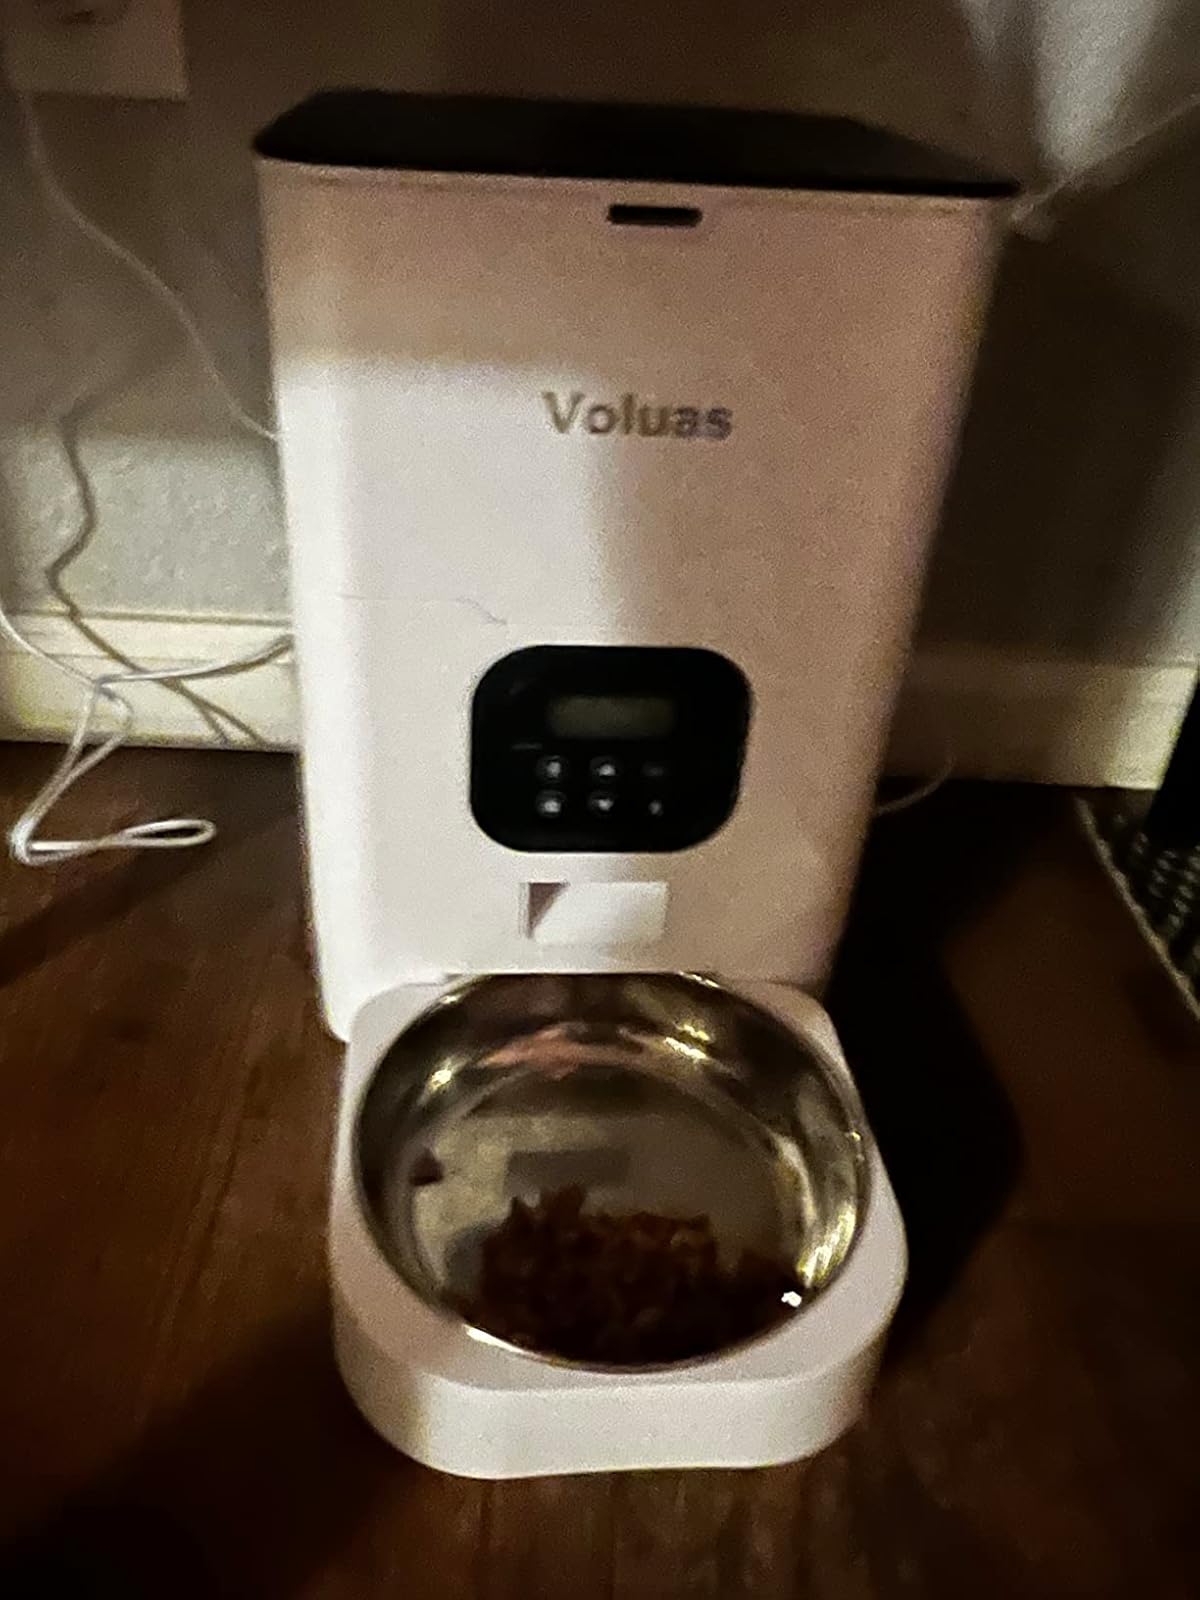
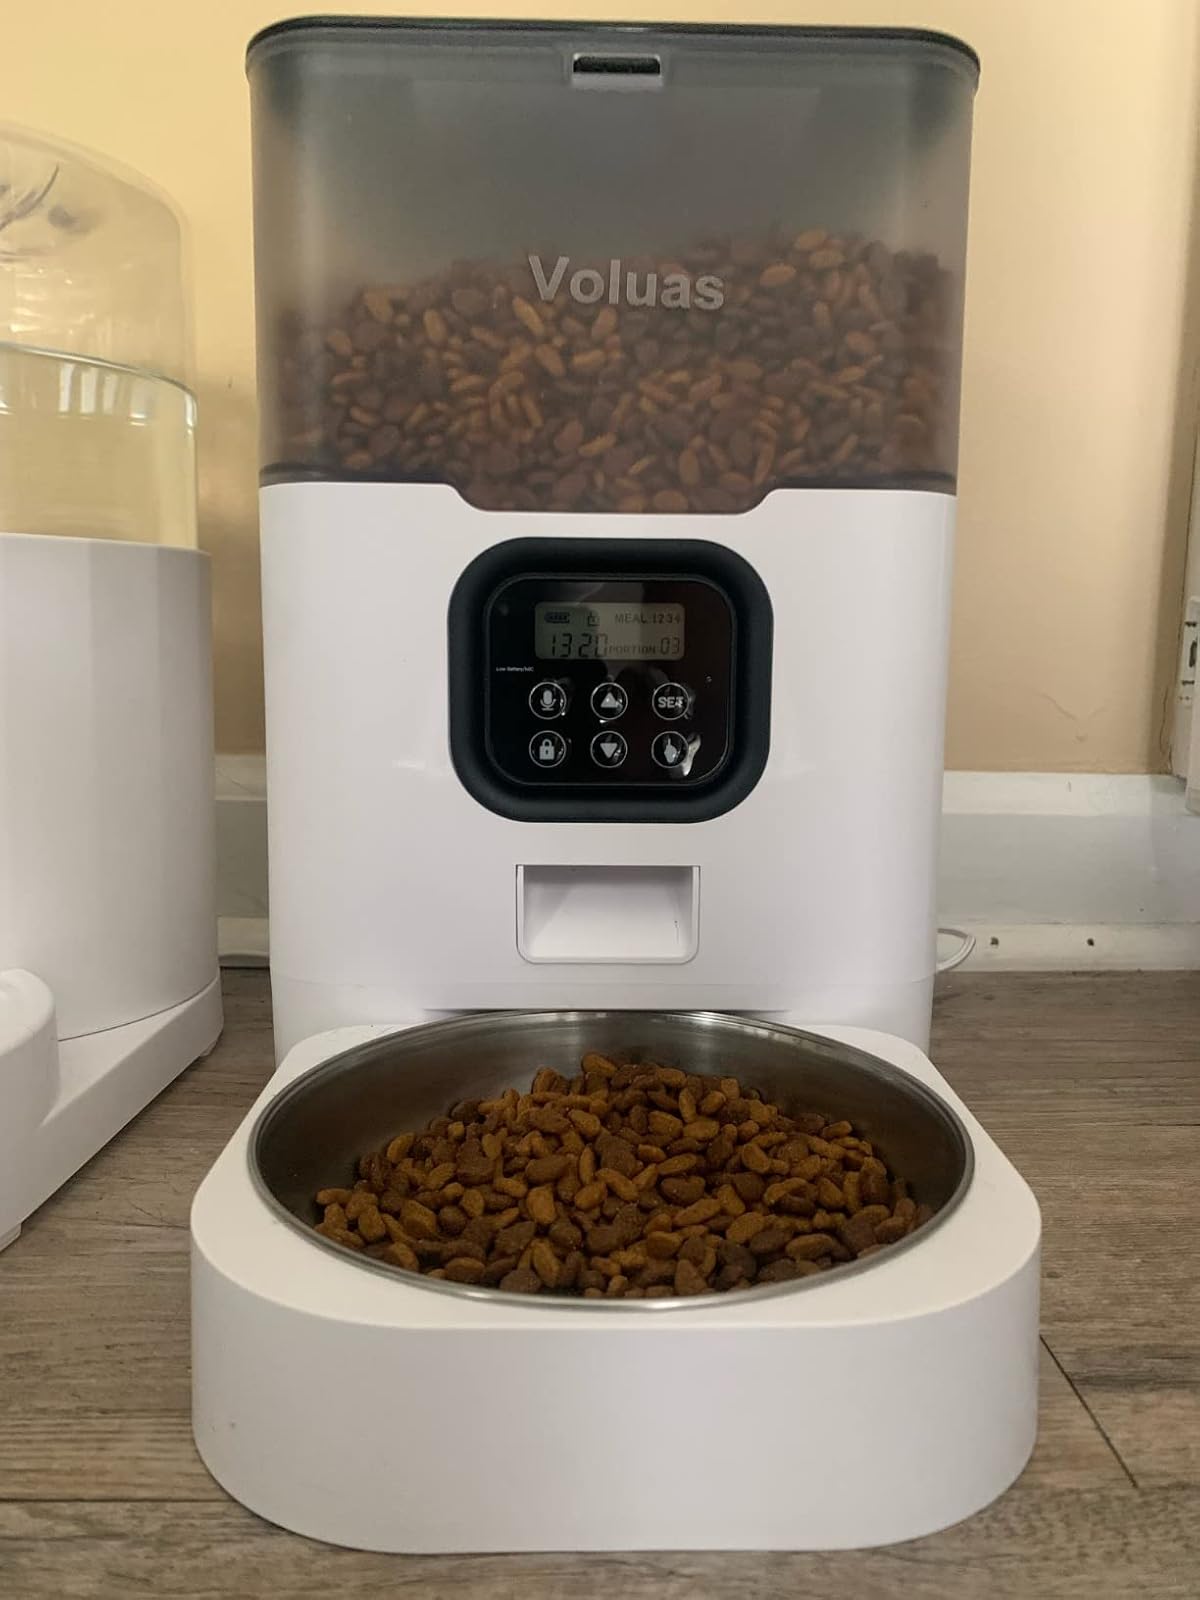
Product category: items_feeder
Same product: no